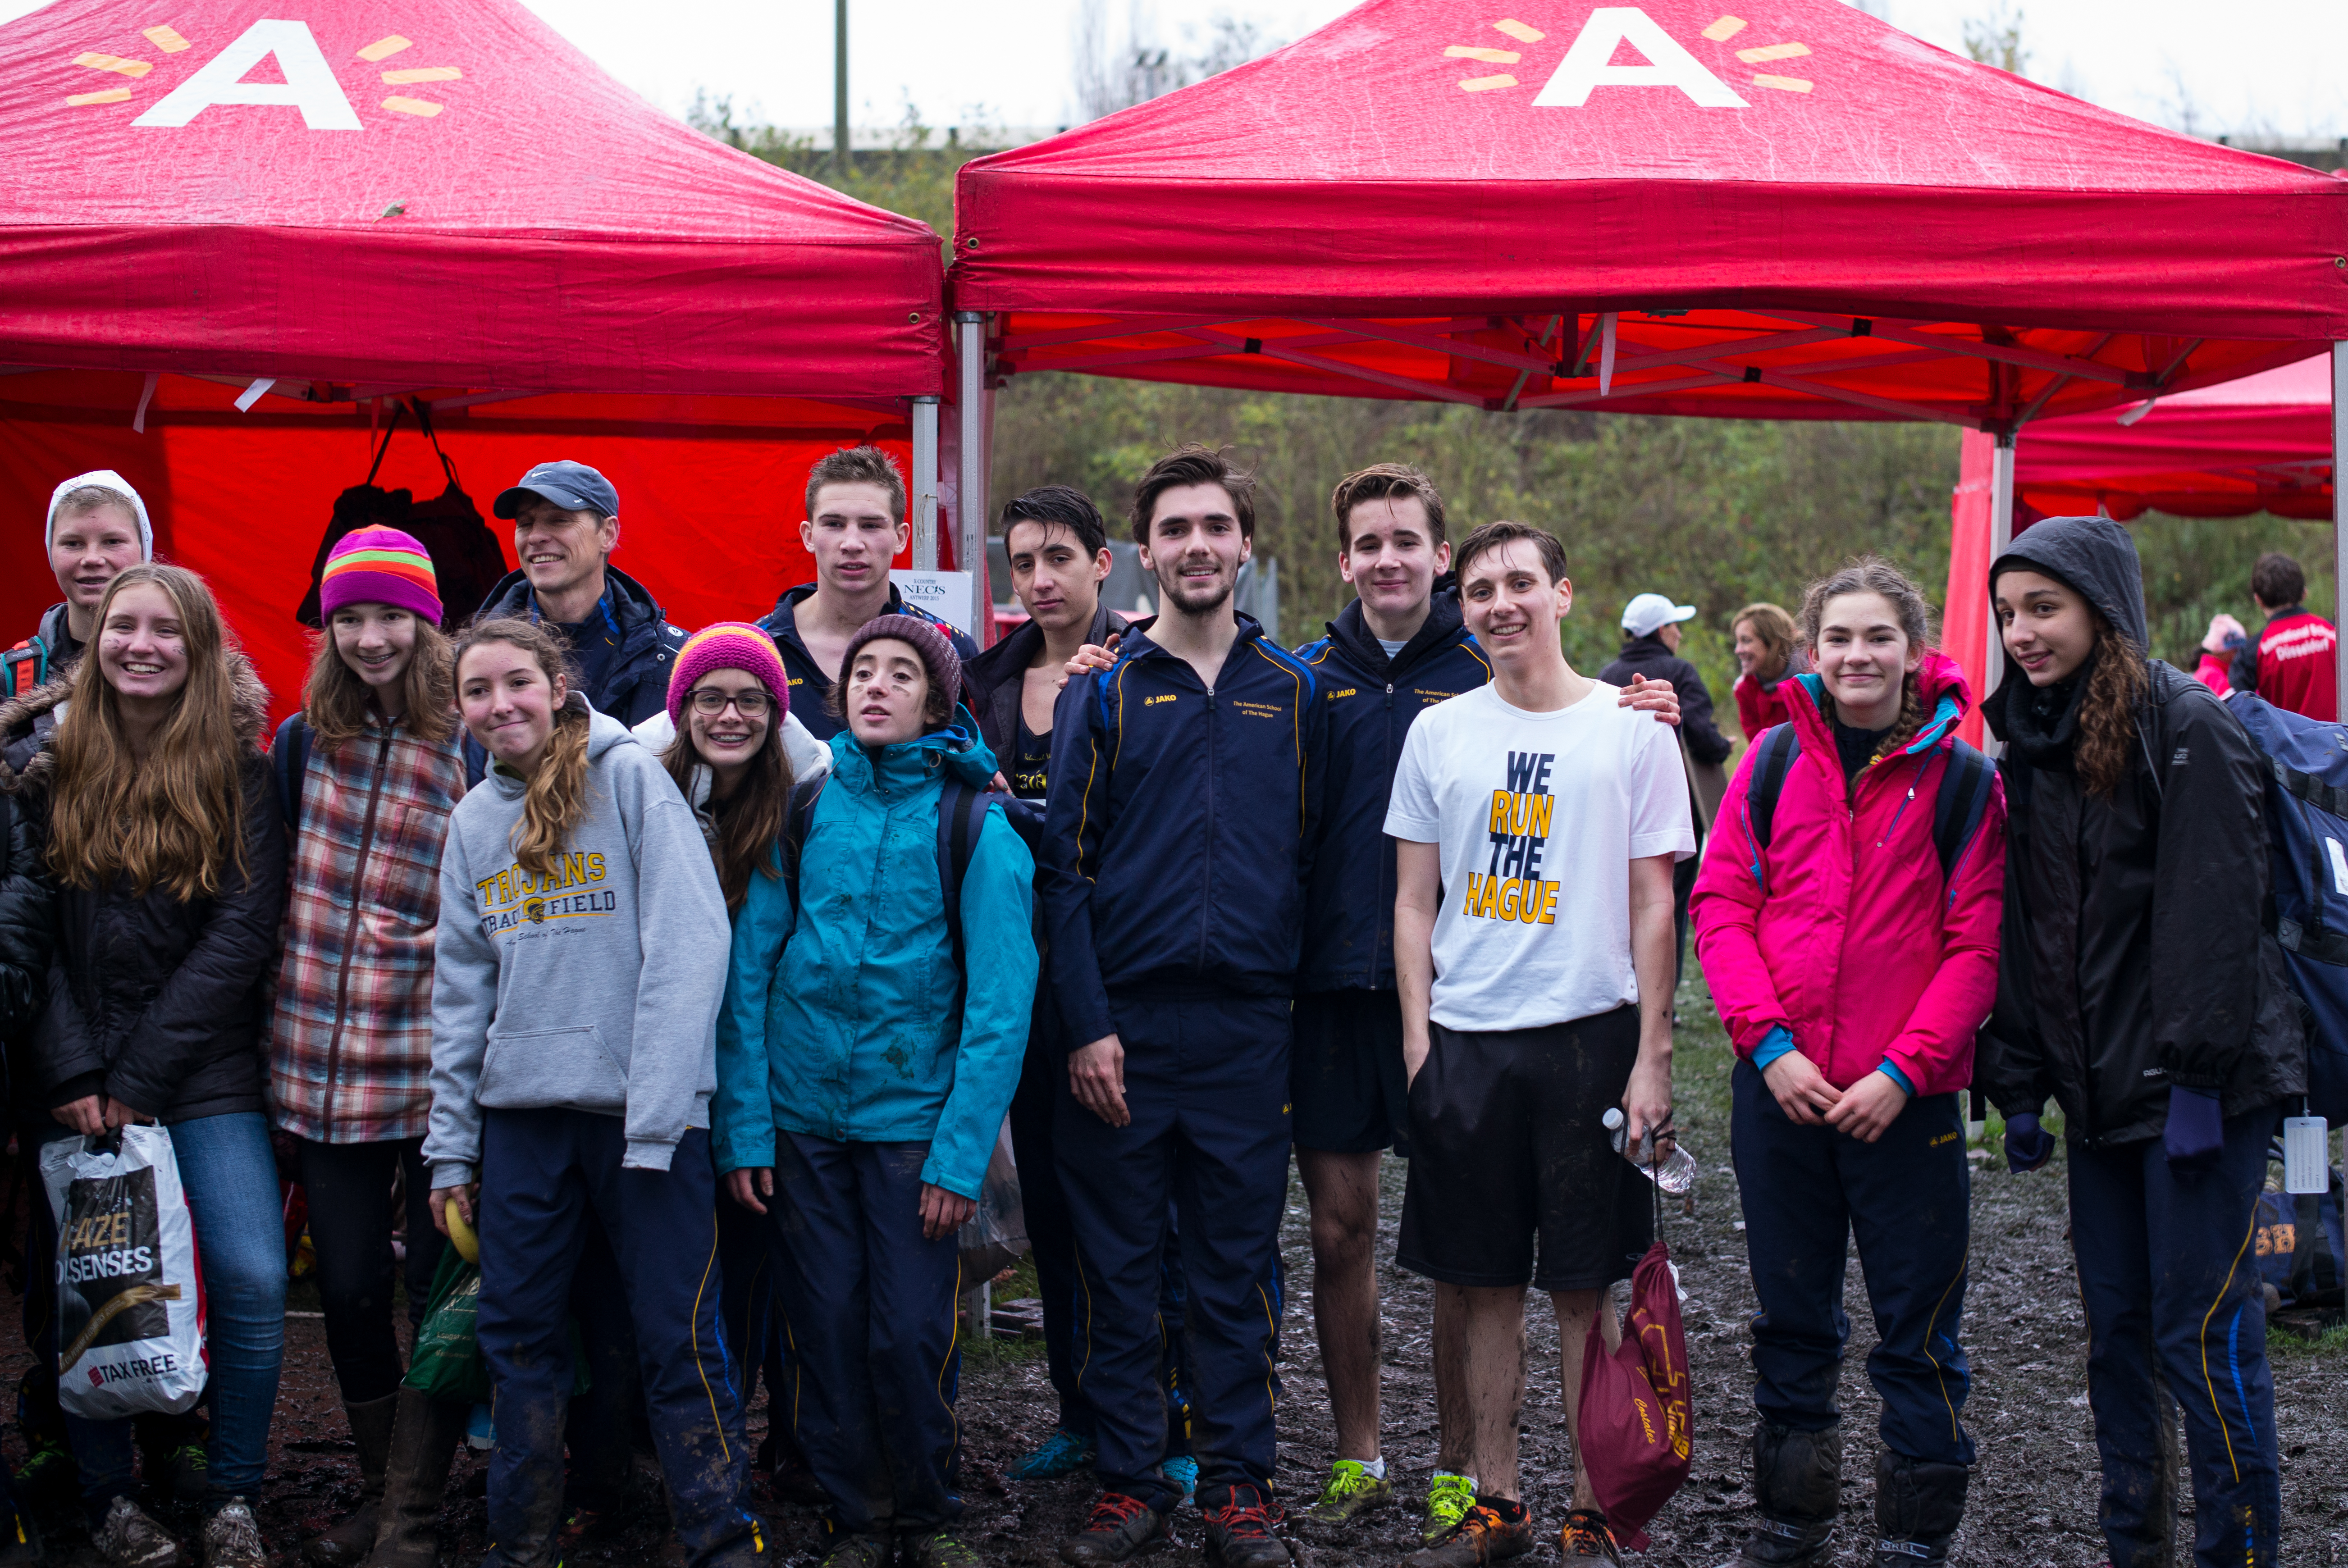
people, community, team, endurance, social group